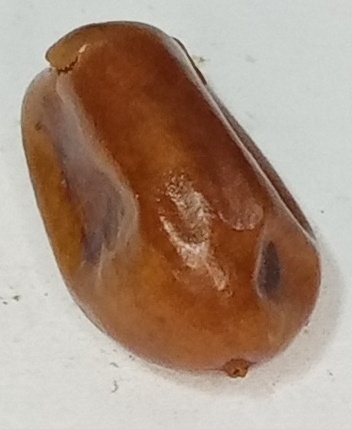
Variety: fasli-toto
Size: small
Grade: grade-1